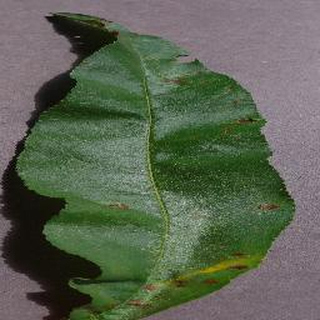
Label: peach_bacterial_spot